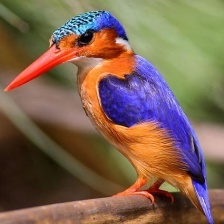
Species: MALACHITE KINGFISHER
Scientific name: CORYTHORNIS CRISTATUS